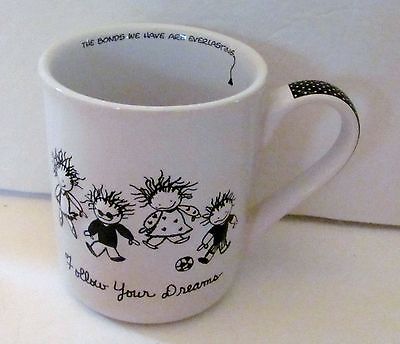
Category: mug